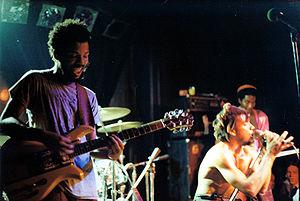
Bad Brains est un groupe de punk hardcore et reggae américain, originaire de Washington. Il est formé par quatre afro-américains rastafariens dont le chanteur Paul Hudson connu sous le nom de H.R. Ils sont considérés comme les pionniers du punk hardcore, bien que les membres expliquent que le terme ne reflète pas leur musique.